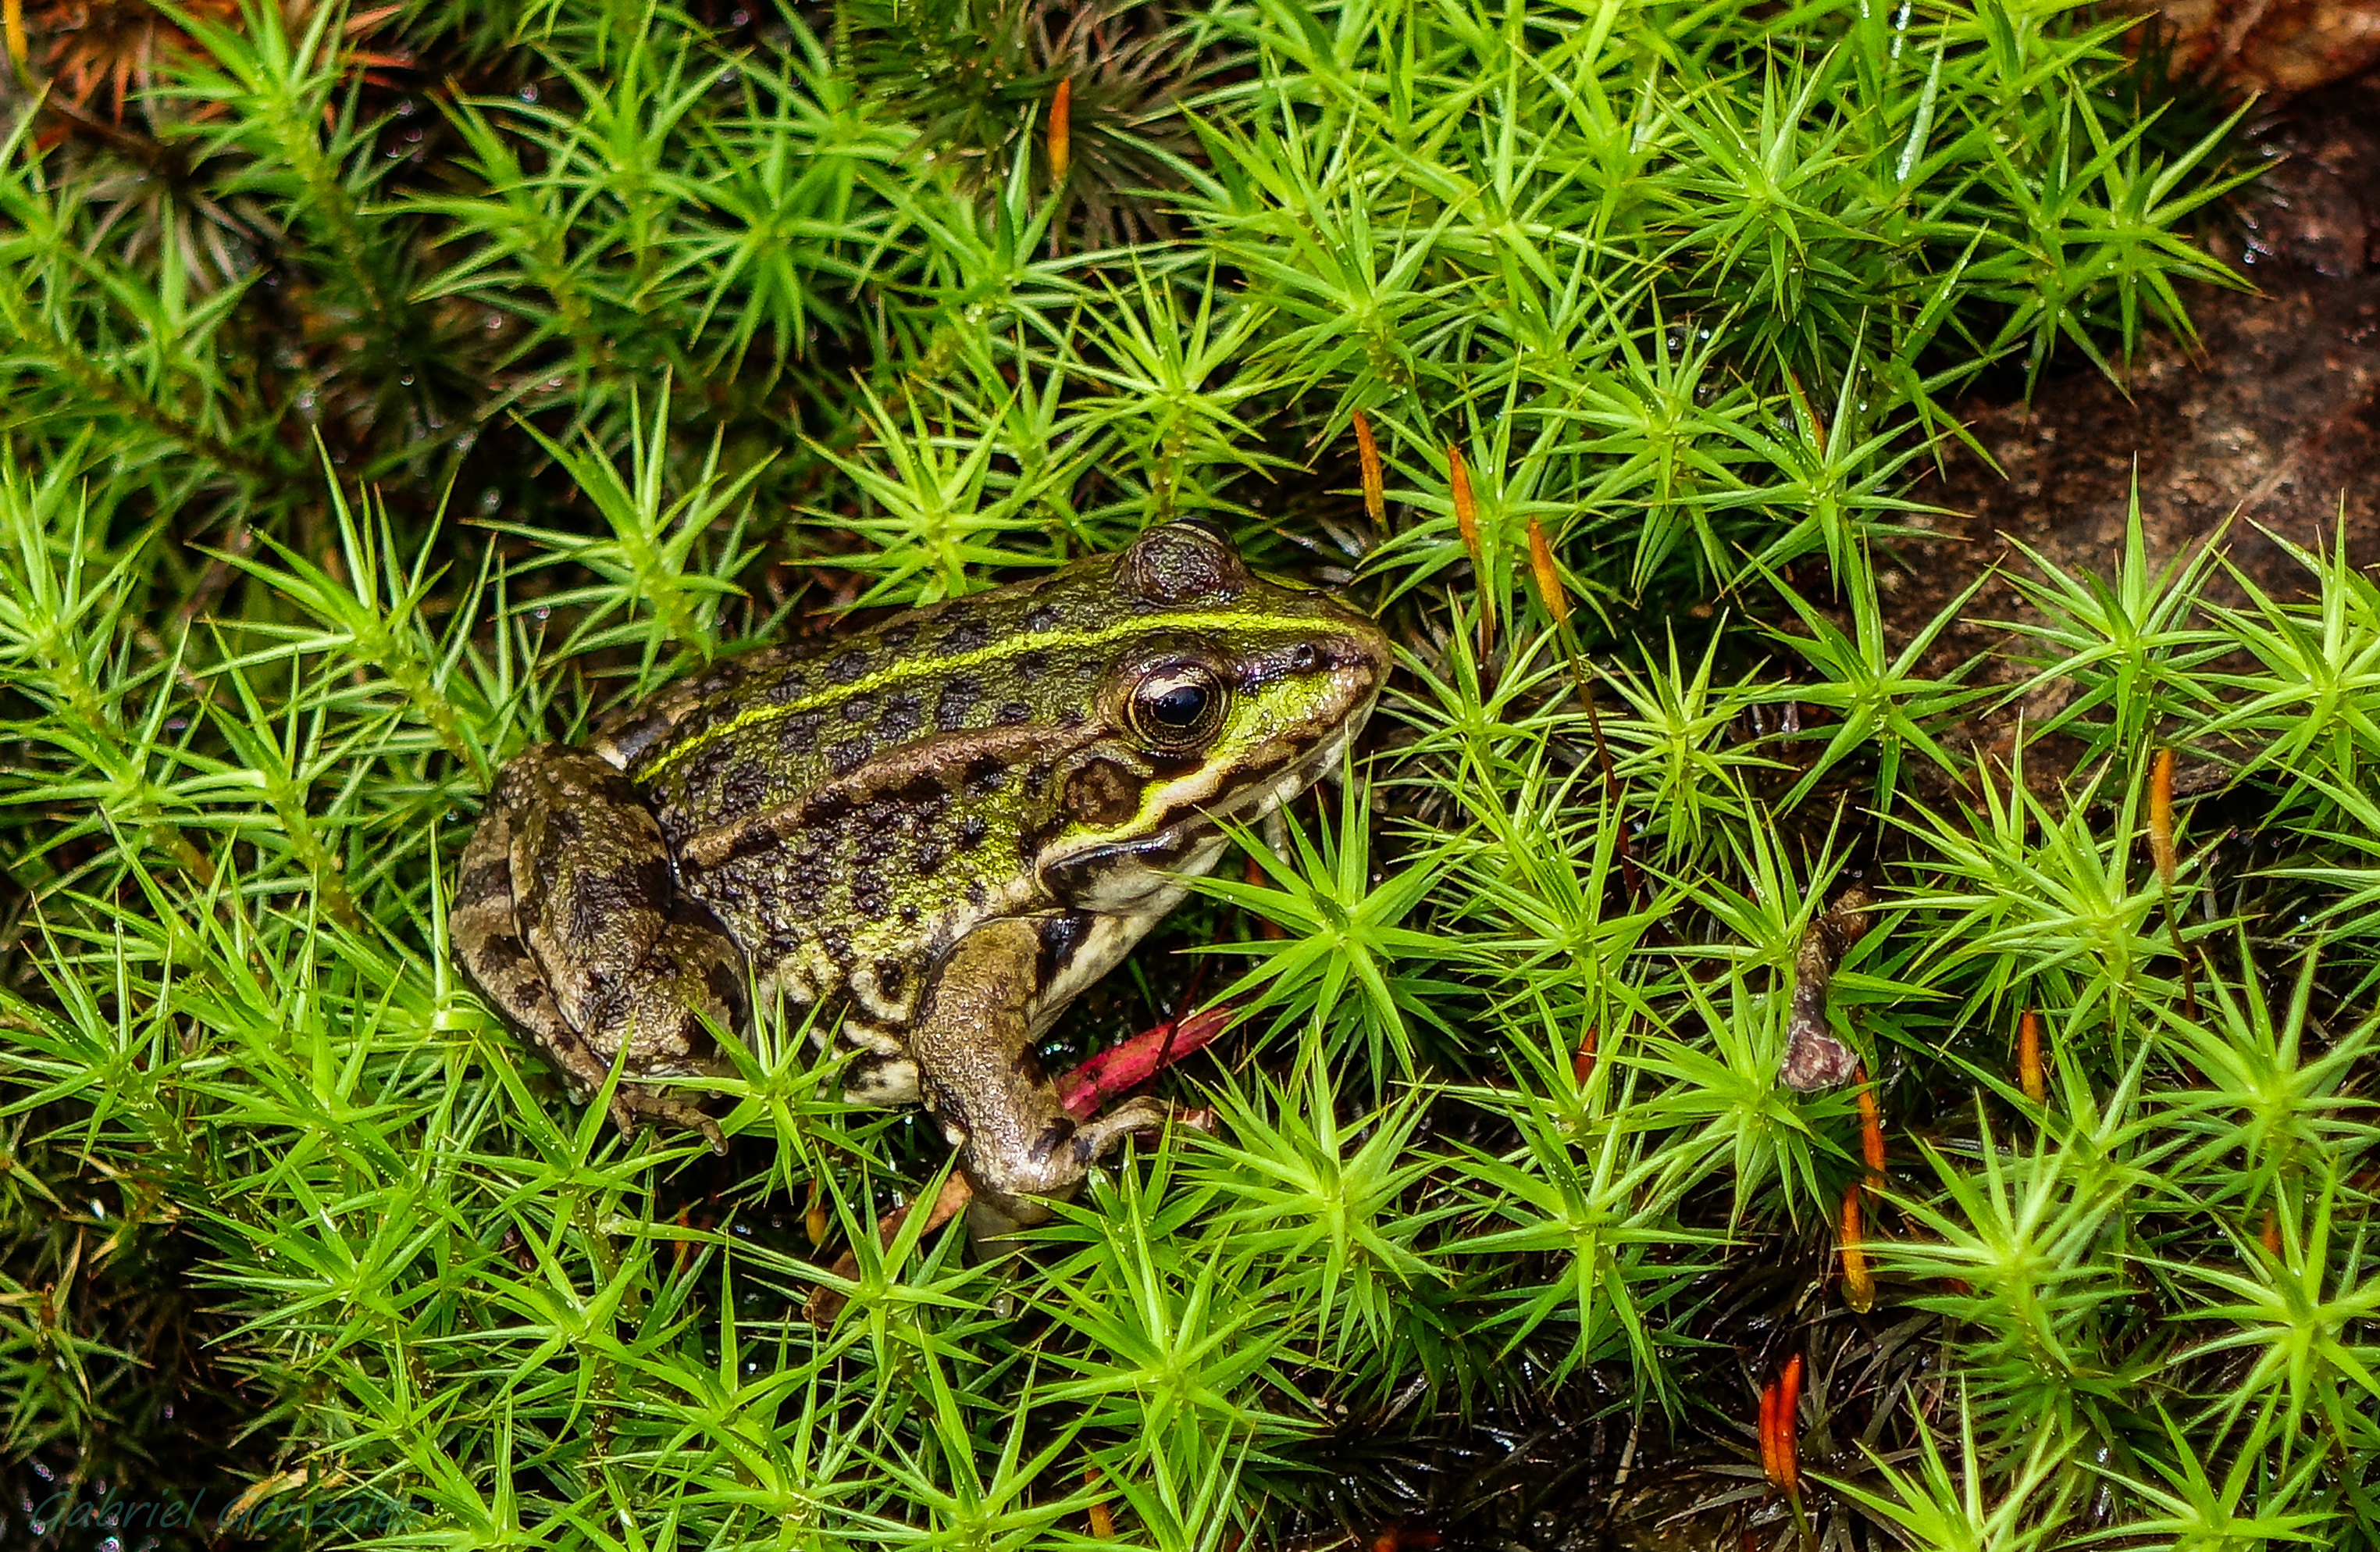
nature, grass, lawn, moss, wildlife, jungle, macro, botany, frog, reptile, amphibian, fauna, animals, naturaleza, rana, ggl1, gaby1, xovesphoto, animales, sonyrx10, rx10, gphoto, xelodegalicia, gabrielcoru a